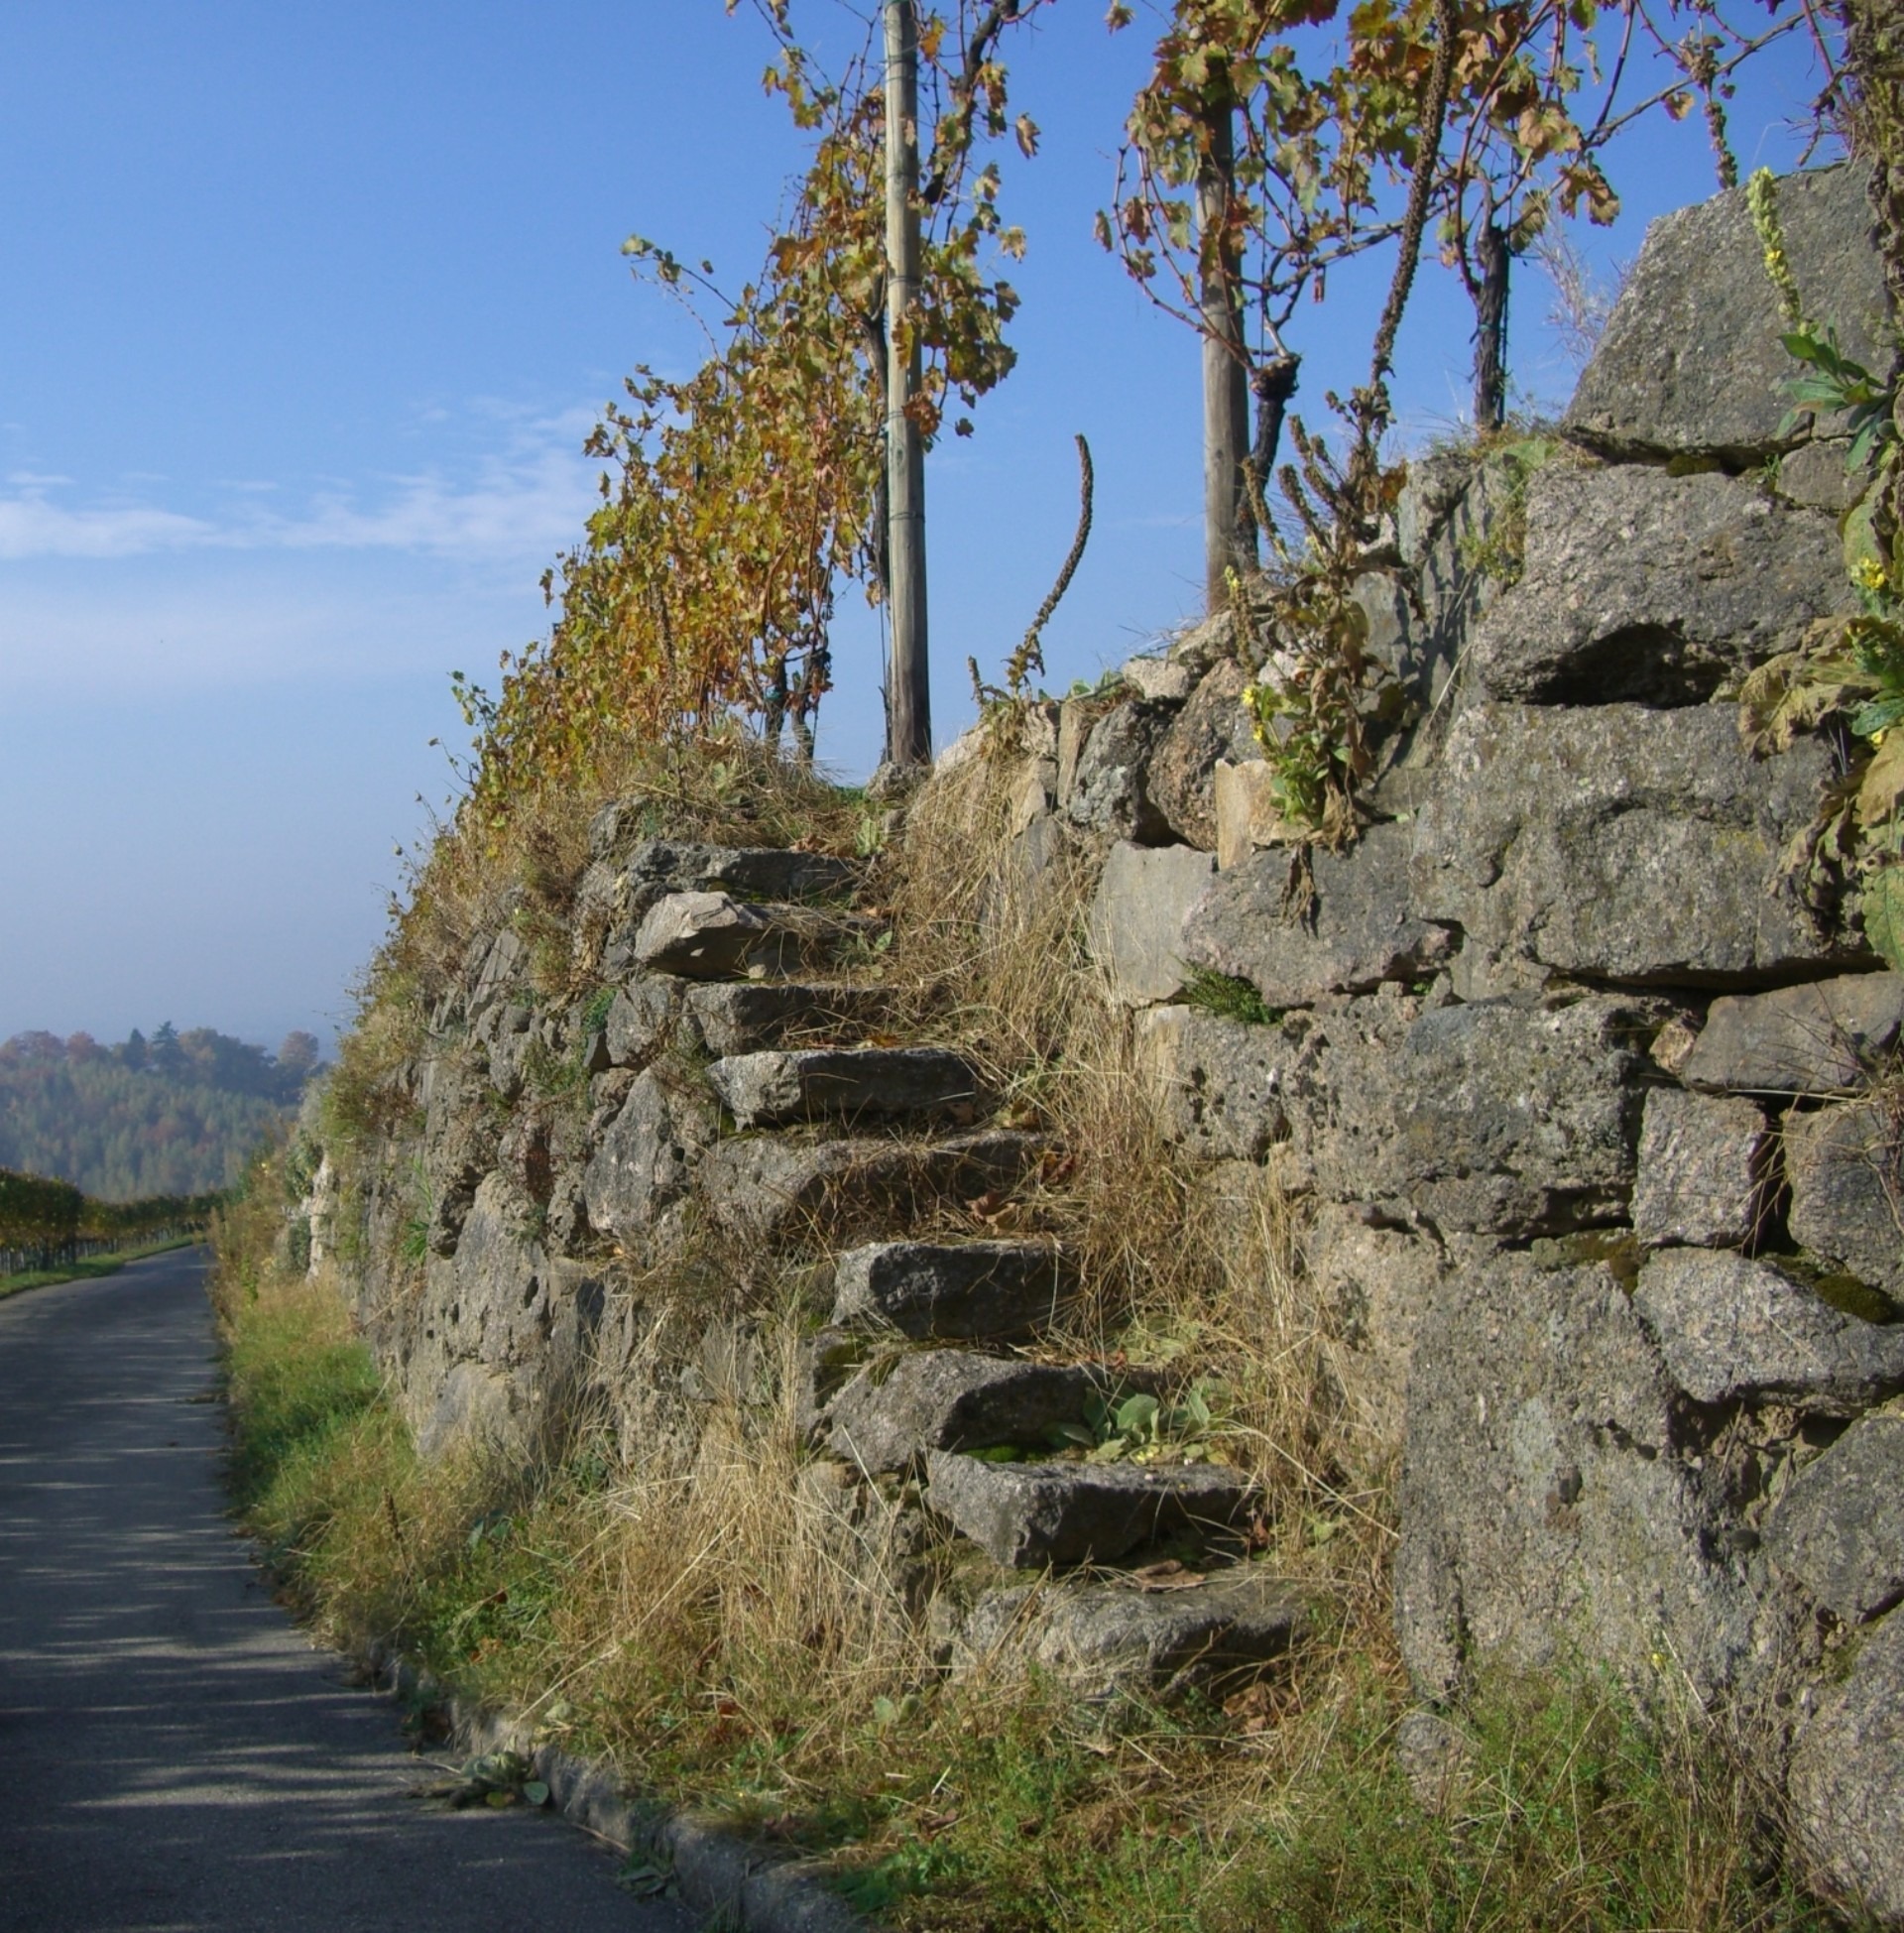
landscape, sea, coast, tree, nature, rock, wilderness, mountain, vineyard, wine, trail, stone, cliff, slope, autumn, stone wall, terrain, ridge, waterway, geology, stairs, stone stairway, sky blue, emergence, winegrowing, rebstock, gradually, landform, bottenau, ortenau, oberkirch